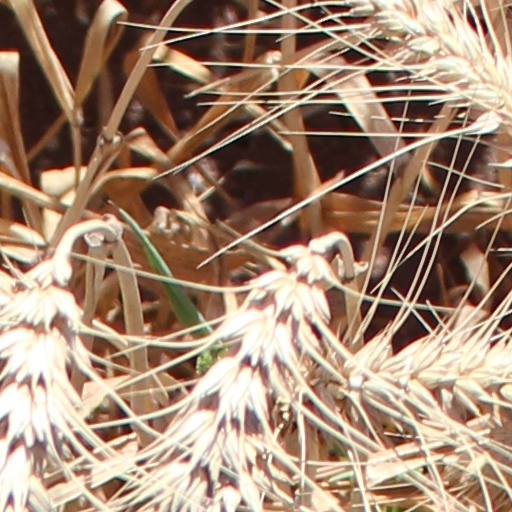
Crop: wheat